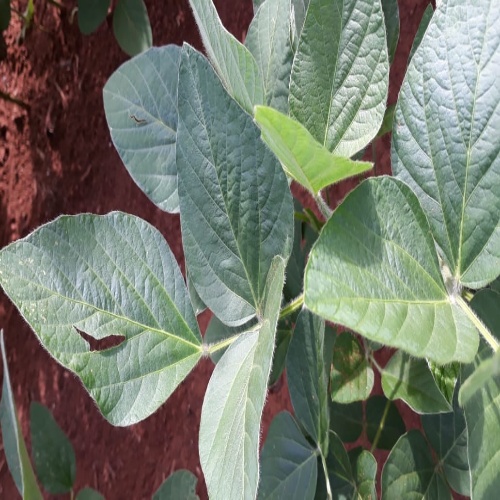
Label: Caterpillar